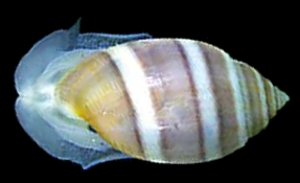
Les Acteonidae forment une famille de mollusques appartenant à l'ordre des Opisthobranchia.
Les Acteonoidea forment une super-famille de mollusques de la sous-classe des Heterobranchia selon World Register of Marine Species ou de celle des Orthogastropoda selon Ponder & Lindberg, 1996.